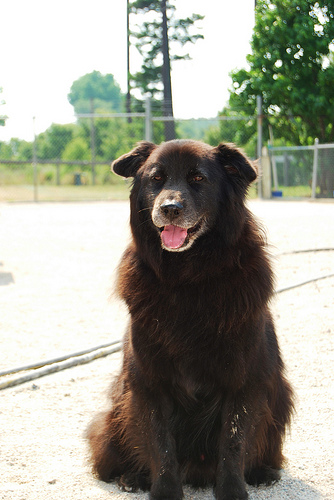
Breed: newfoundland